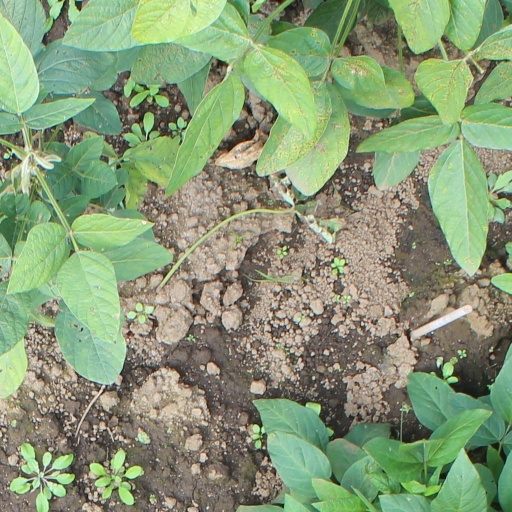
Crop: soybean